History of Lamborghini

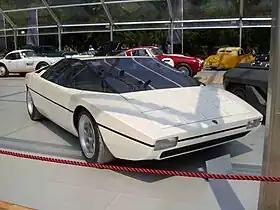
1974 Lamborghini Bravo

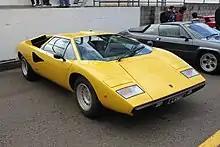
The Countach, which replaced the Espada as Lamborghini's best-selling car, was in production from 1974 to 1988

By the time the Jarama was unveiled at the 1970 Geneva Motor Show, Paolo Stanzani was at work on a new clean-sheet design, which would use no parts from previous Lamborghini cars. Changes in tax laws and a desire to make full use of the factory's manufacturing capacity meant that the Italian automaker would follow the direction taken by Ferrari, with its Dino 246 and Porsche, with its 911, and produce a smaller, V8-powered 2+2 car, the Urraco. The 2+2 body style was selected as a concession to practicality, with Ferruccio acknowledging that Urraco owners might have children. The single overhead cam V8 designed by Stanzani generated a power output of at 5,000 rpm. Bob Wallace immediately began road testing and development; the car was to be presented at the 1970 Turin motor show.